Nelson Piquet

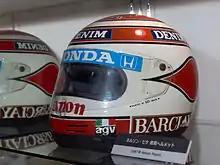
Piquet's helmet in .

Alongside Formula One, Piquet took part in the 1000km Nürburgring in 1980 and 1981 driving a BMW M1. He won the 1981 race alongside the German Hans-Joachim Stuck. However, the race had to be stopped roughly two hours in because of the fatal crash of Herbert Müller after 17 laps of the 14-mile (23 km) course.